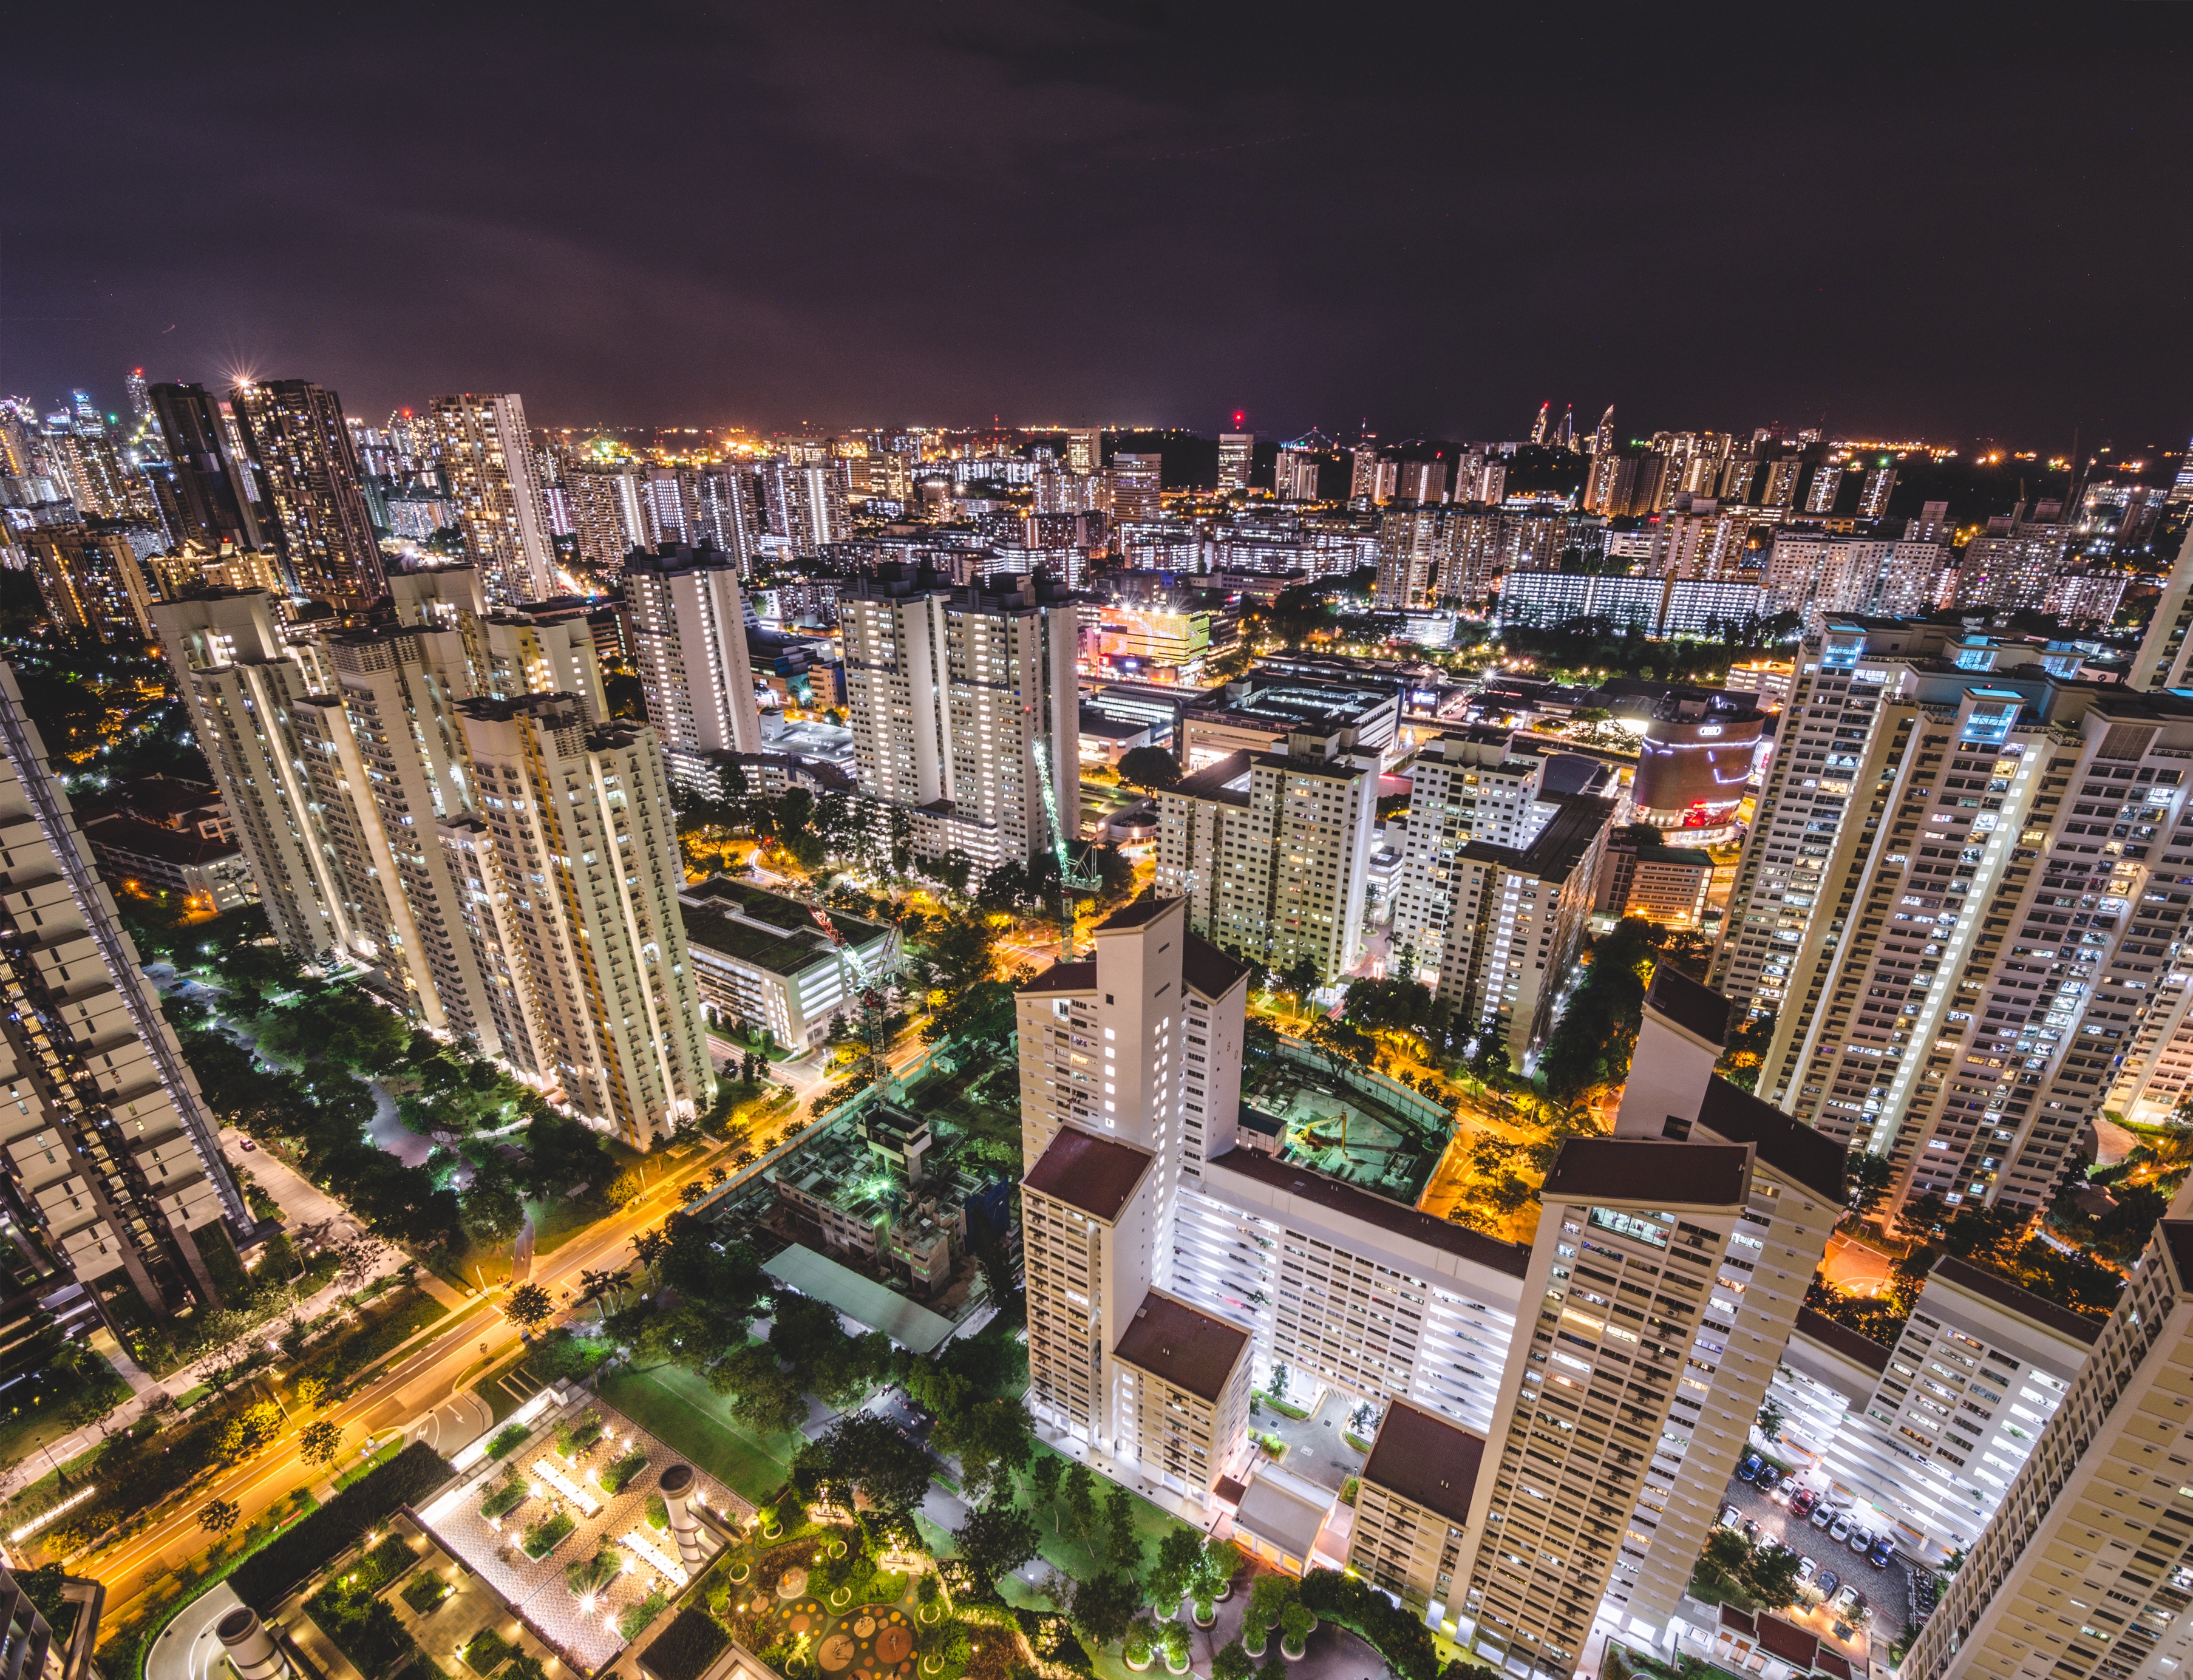
skyline, night, photography, town, city, skyscraper, cityscape, panorama, downtown, landmark, tower block, metropolis, neighbourhood, bird's eye view, aerial photography, urban area, residential area, geographical feature, human settlement, metropolitan area